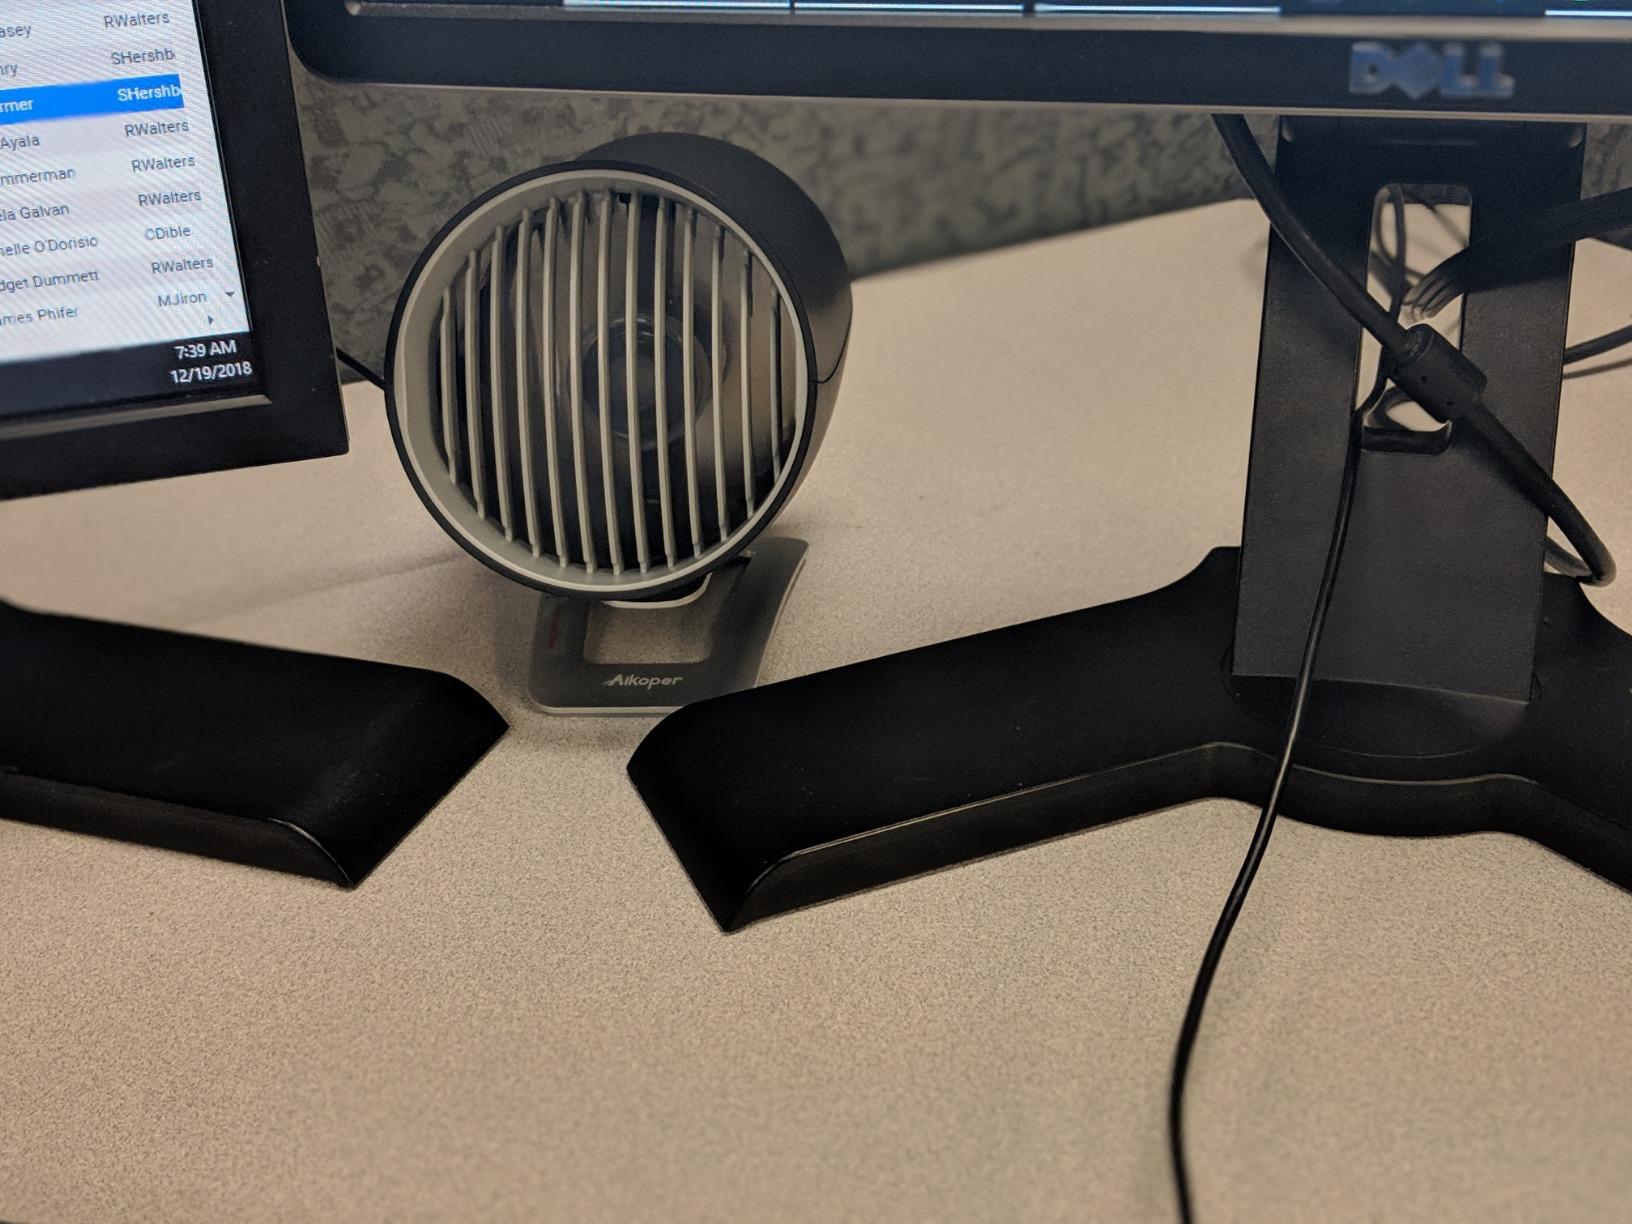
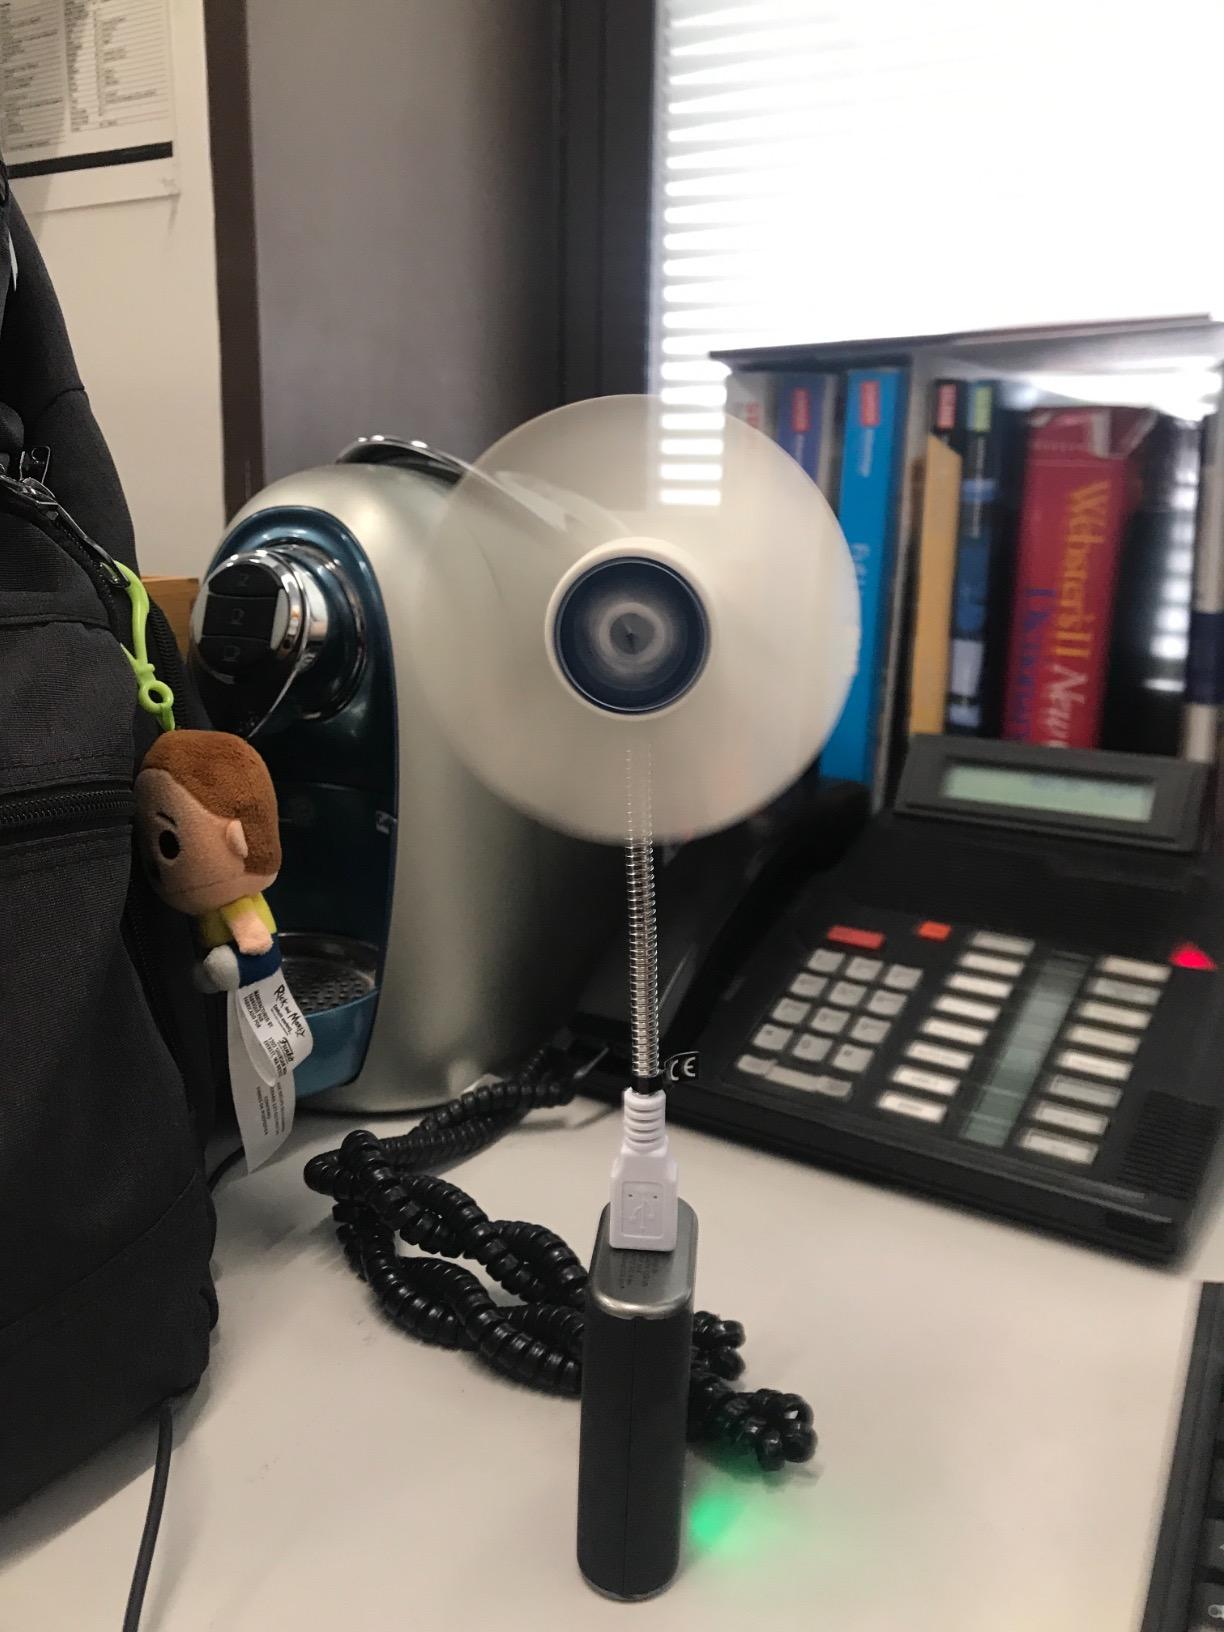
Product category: fan
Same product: no